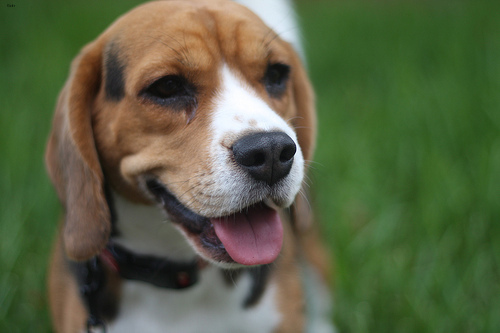
Animal: dog
Breed: beagle